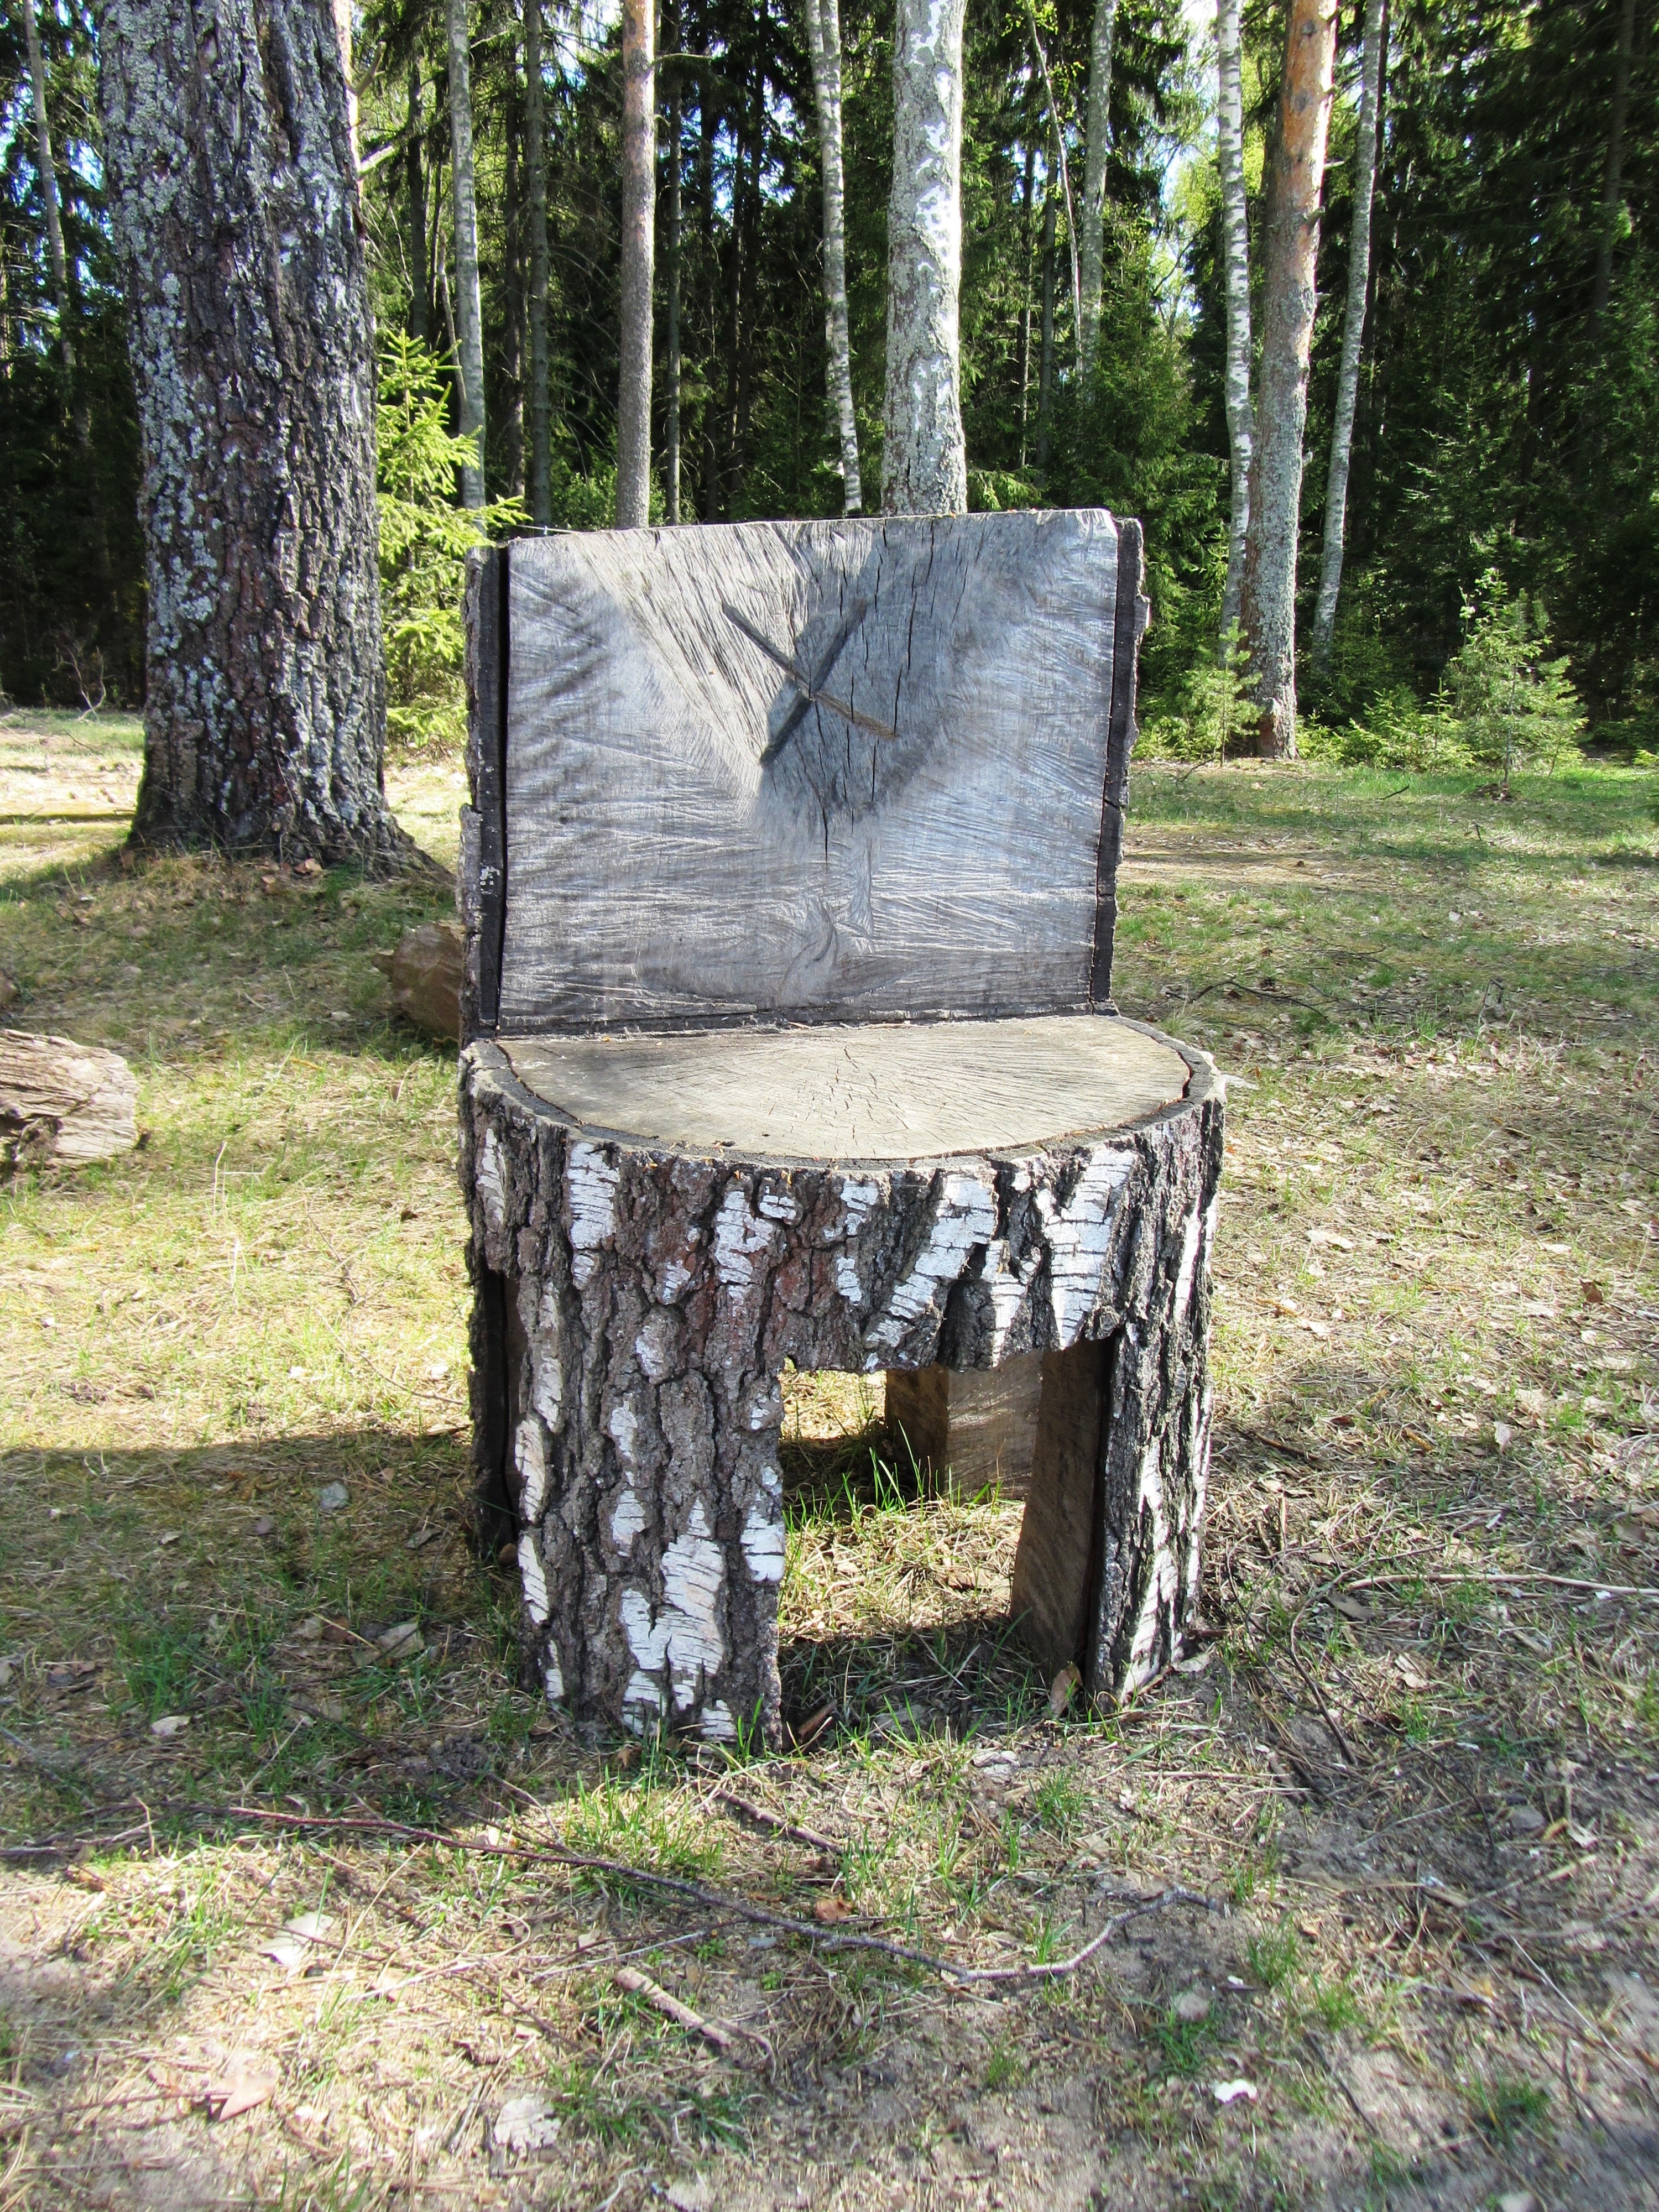
table, tree, forest, wood, chair, backyard, furniture, man made object